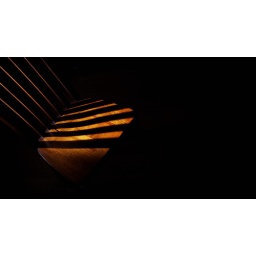
Messing around with my flash. Strobist info: Canon 580exII behind chair full power with a homemade Corn Flakes box snoot.